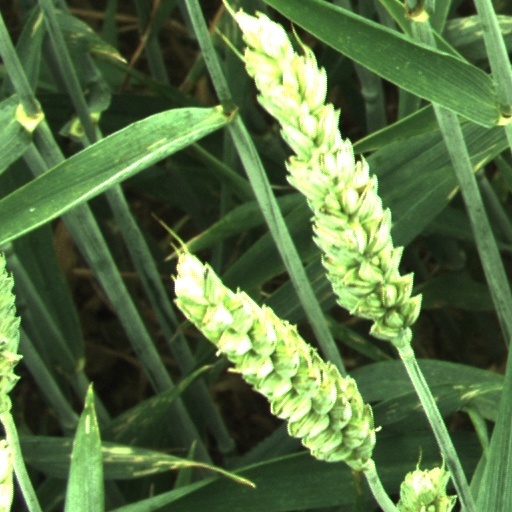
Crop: wheat